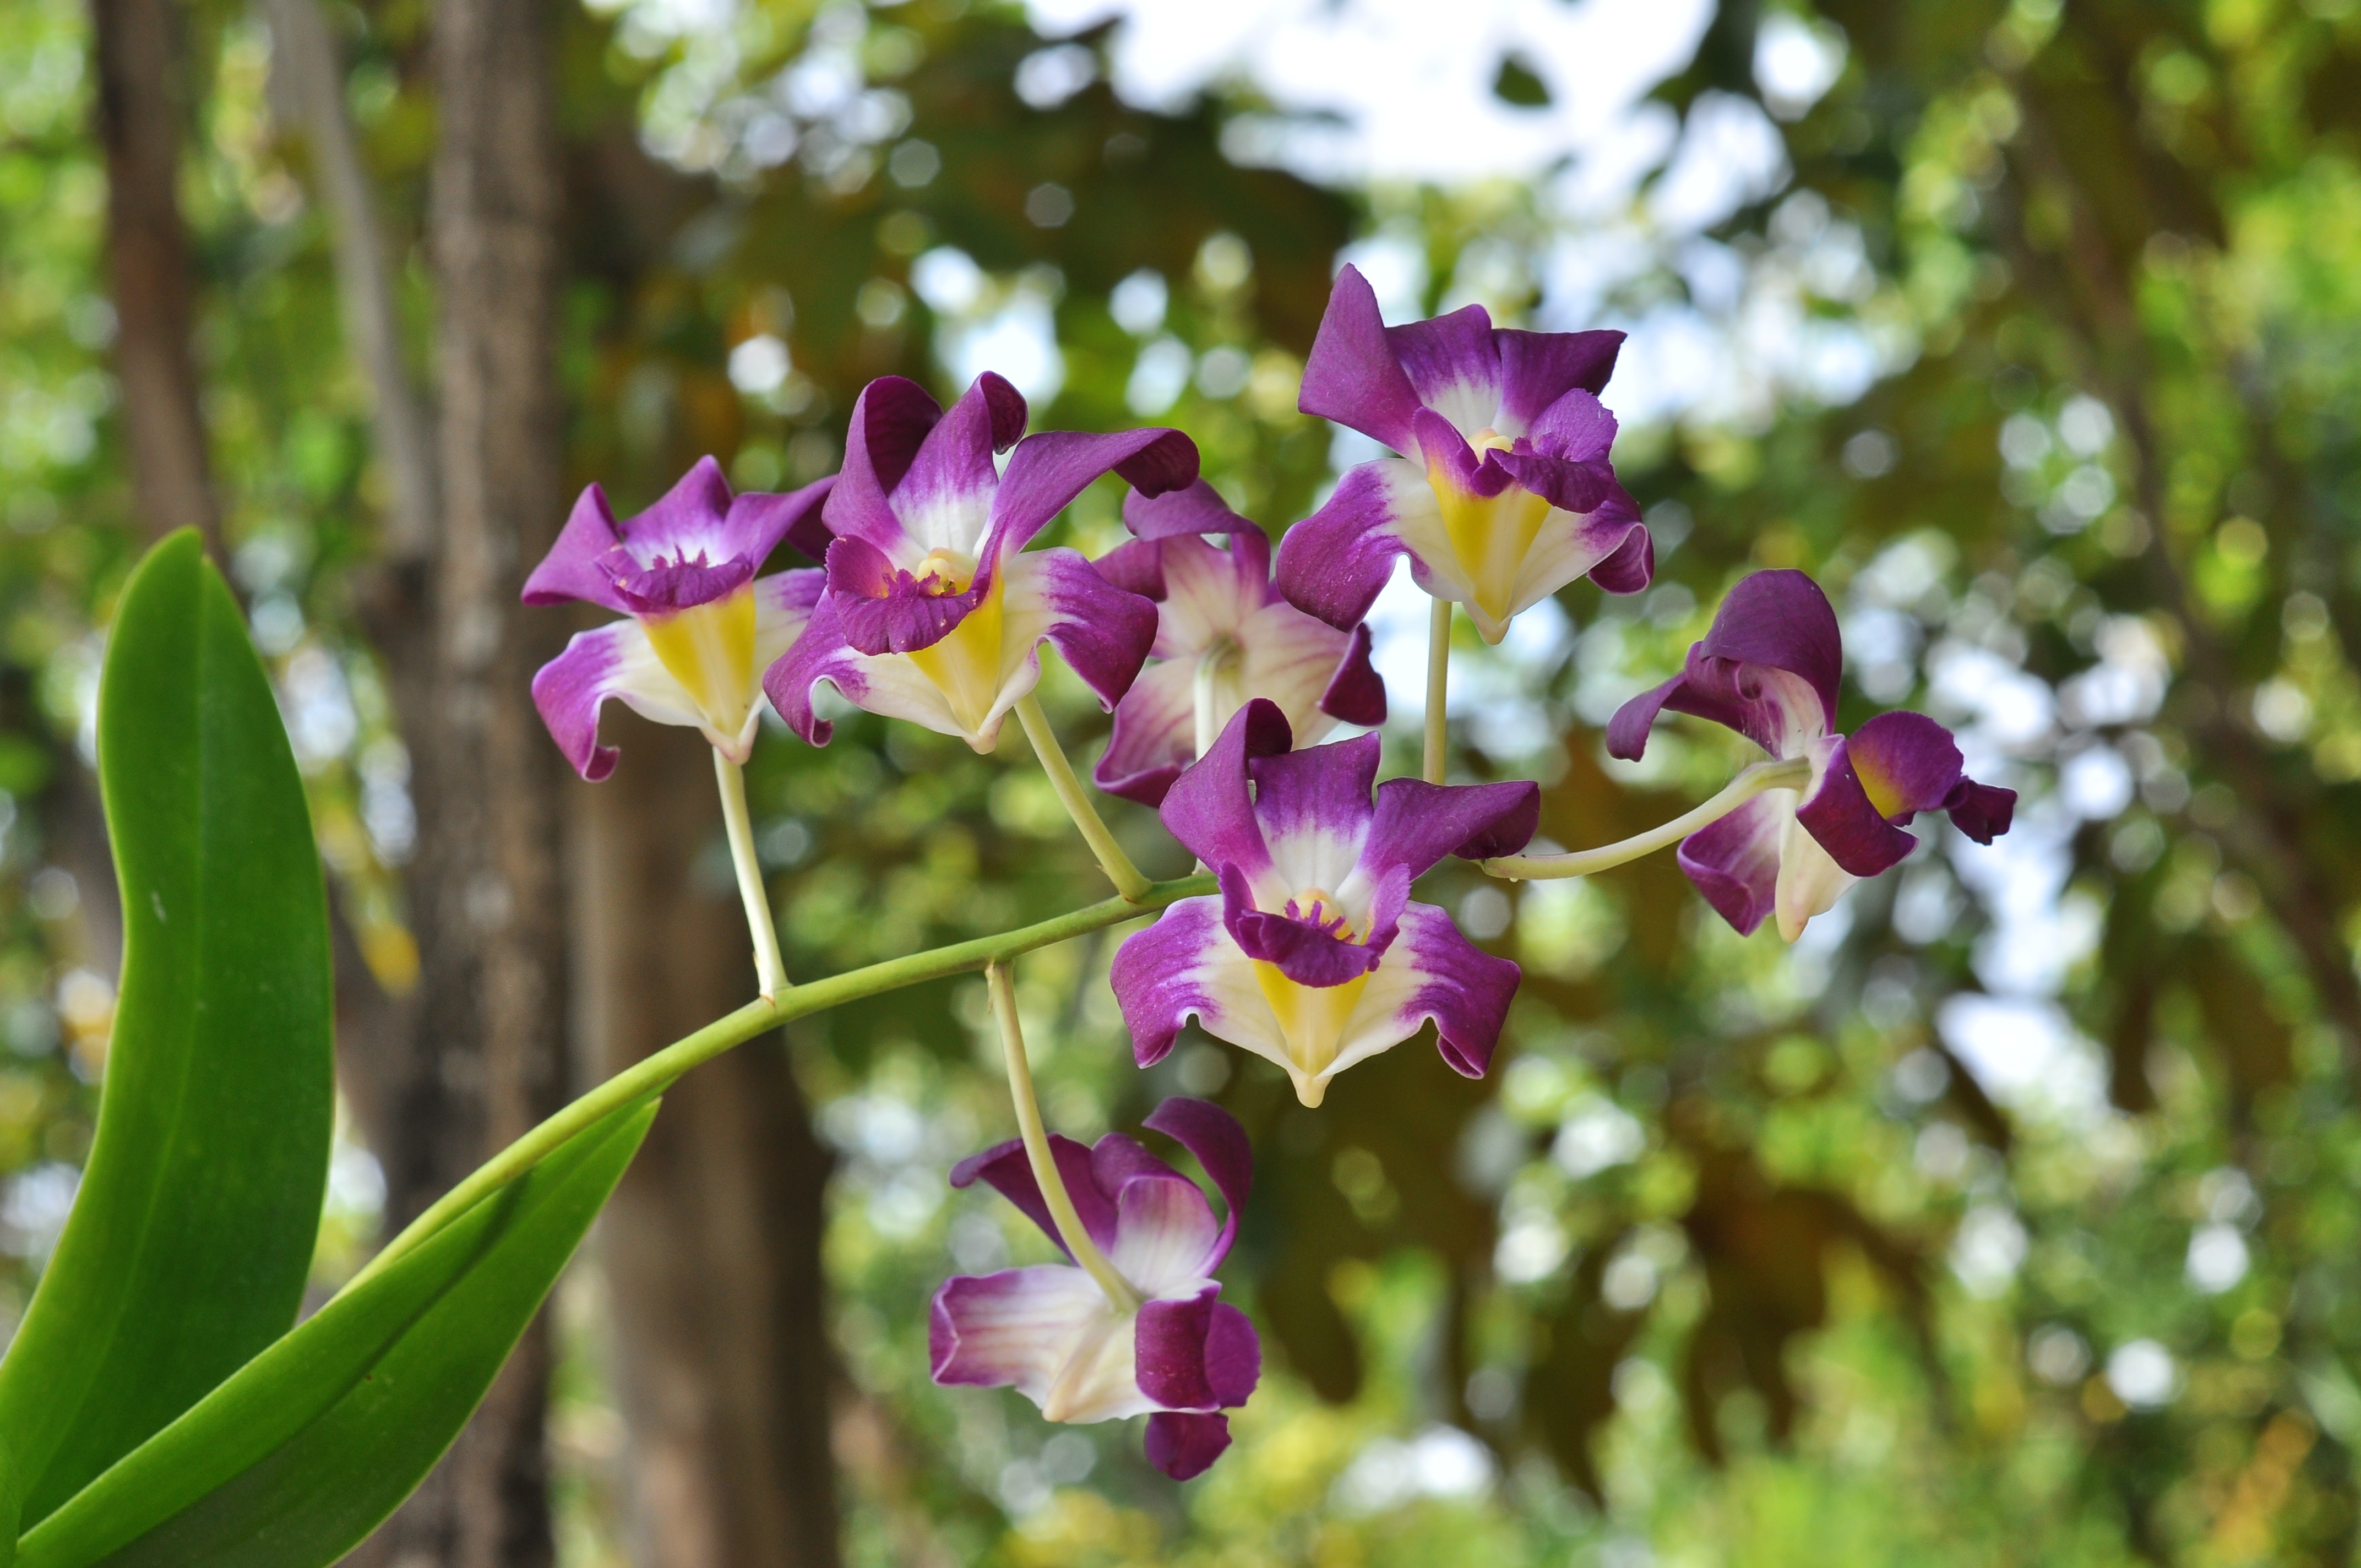
nature, plant, flower, spring, flora, orchid, flowers, flowering plant, cattleya, dendrobium, moth orchid, christmas orchid, terrestrial plant, orchids of the philippines